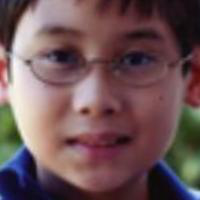
Age group: age 11-20